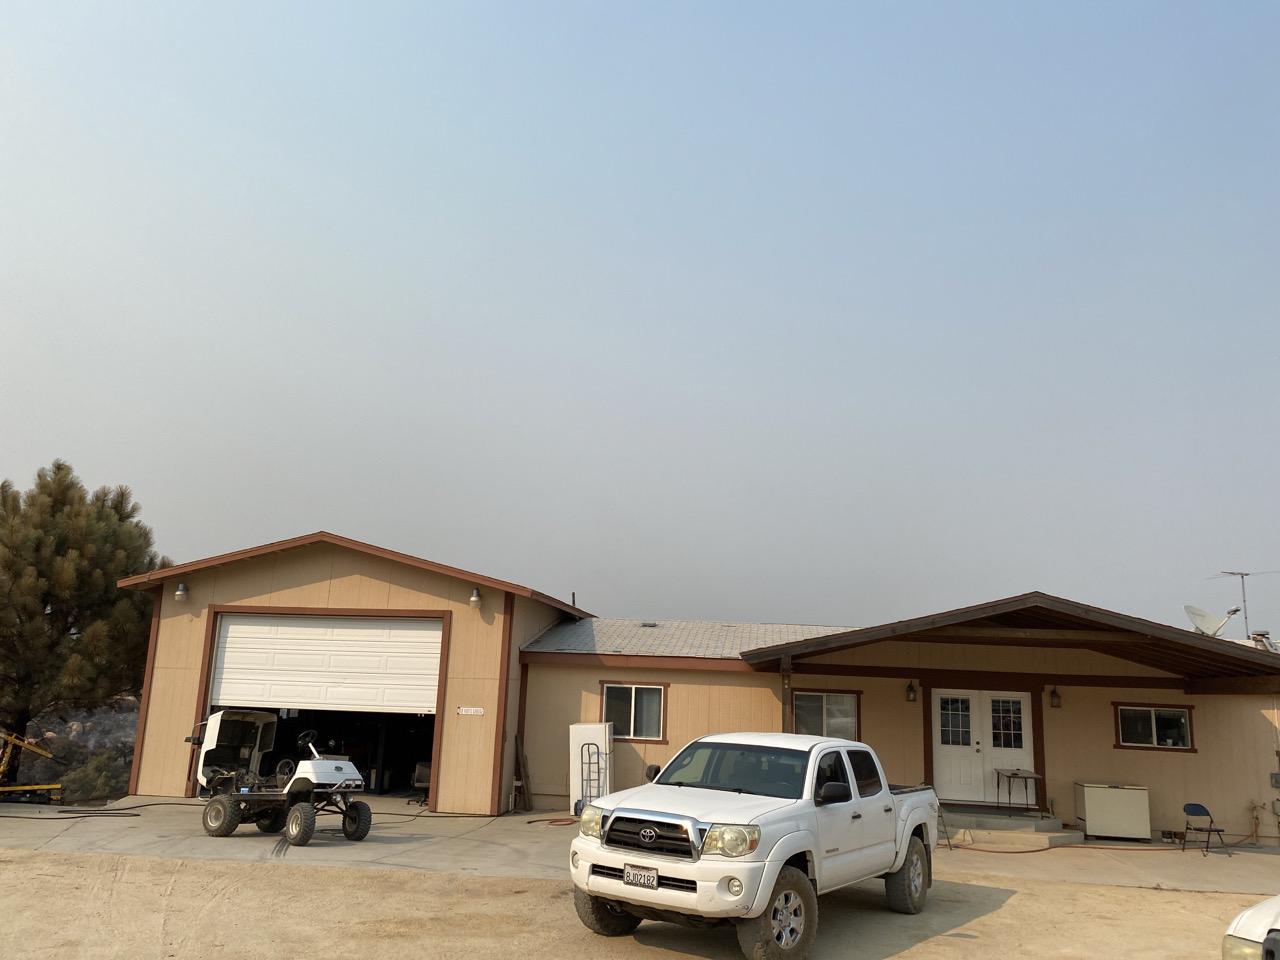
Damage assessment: no_damage